Father and Son (comics)

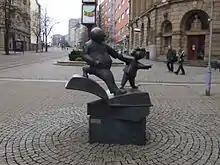
Vater und Sohn in Plauen

Father and Son are cartoon figures created by E. O. Plauen (often stylized as "e.o.plauen"). The pantomime comic depicts a plump, balding father and his son grappling with various everyday situations. The cartoon was a weekly feature in the "Berliner Illustrirte Zeitung" from 1934 to 1937.